Bellanger (automobile)

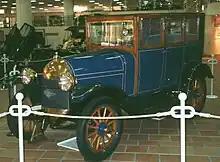
Bellanger 1921

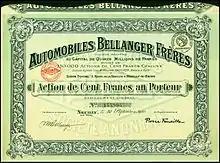
Share of the Automobiles Bellanger Frères SA, issued 30 September 1920

The cars were branded "Bellanger" although badges carrying the longer name "Bellanger Frères" (Bellanger Brothers) was also sometimes featured on the car badges. The Bellanger slogan was "Son capot est d'argent et son silence est d'or" - "her bonnet is silver and her silence is golden".